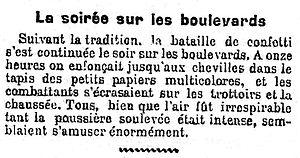
La bataille de confettis sur les grands boulevards le soir de la Mi-Carême 1897.
Le Carnaval de Paris est une fête populaire parisienne succédant à la Fête des Fous, laquelle prospérait depuis au moins le XIᵉ siècle jusqu'au XVᵉ siècle.
Les confettis sont des projectiles inoffensifs et festifs qu'on lance au moment de certaines fêtes et tout particulièrement durant le carnaval.